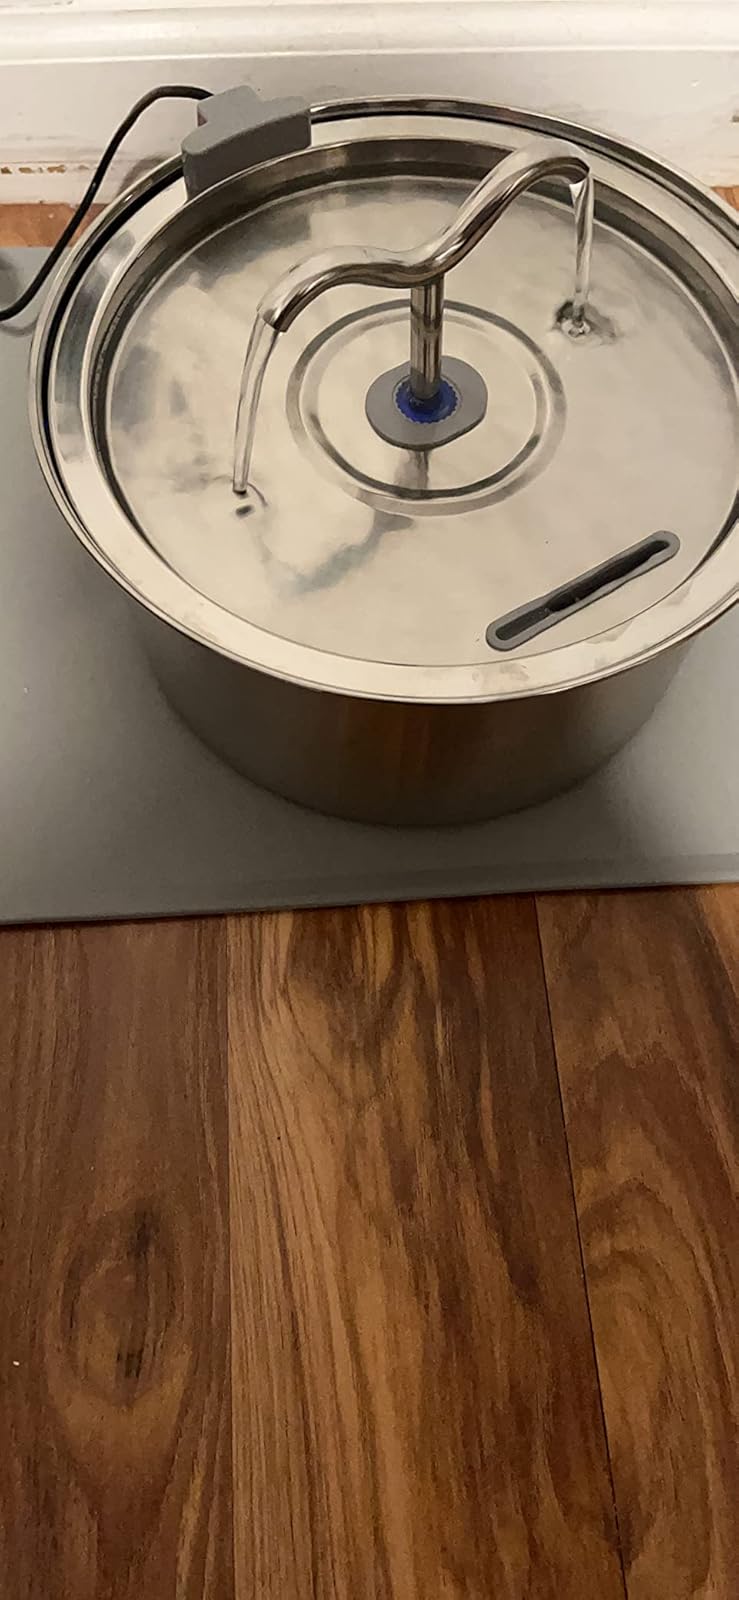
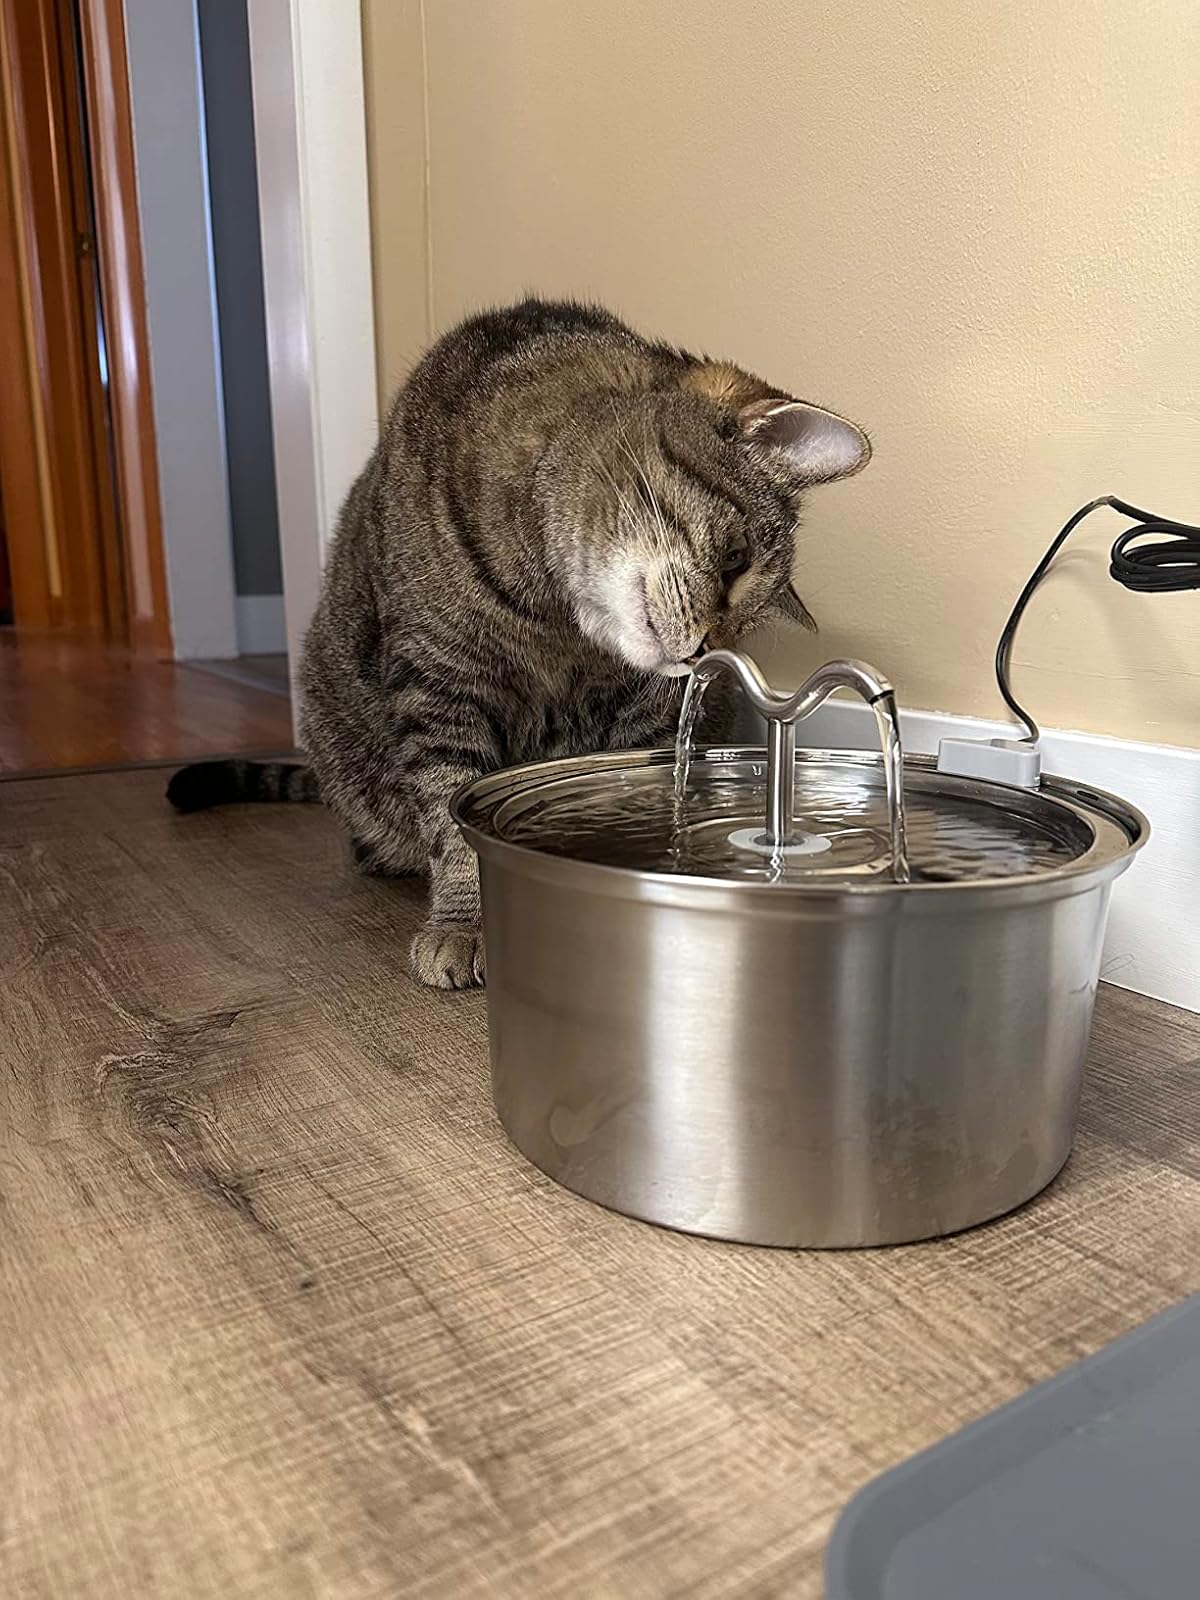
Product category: items_bowl
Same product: yes